German science fiction

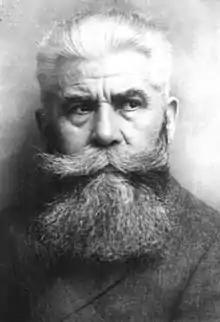
Hanns Hörbiger.

At the beginning of the 20th century, the birth of Zeppelin airships greatly stimulated the imagination of futurists. Emil Sandt was one of the most famous representatives of this wave of writers who set themselves the task of communicating their enthusiasm for lighter-than-air aircraft to the entire German population. "Cavete!" ("Cavete!") was one of the most popular novels of the Wilhelm era, and earned Emil Sandt the nickname of "Germany's Jules Verne" - an honor the author modestly refused. At a time of widespread euphoria for aeronautics, only an acerbic satirist like the Austrian writer Karl Kraus dared to assert in 1908: "I date the end of the world from the beginnings of aeronautics."